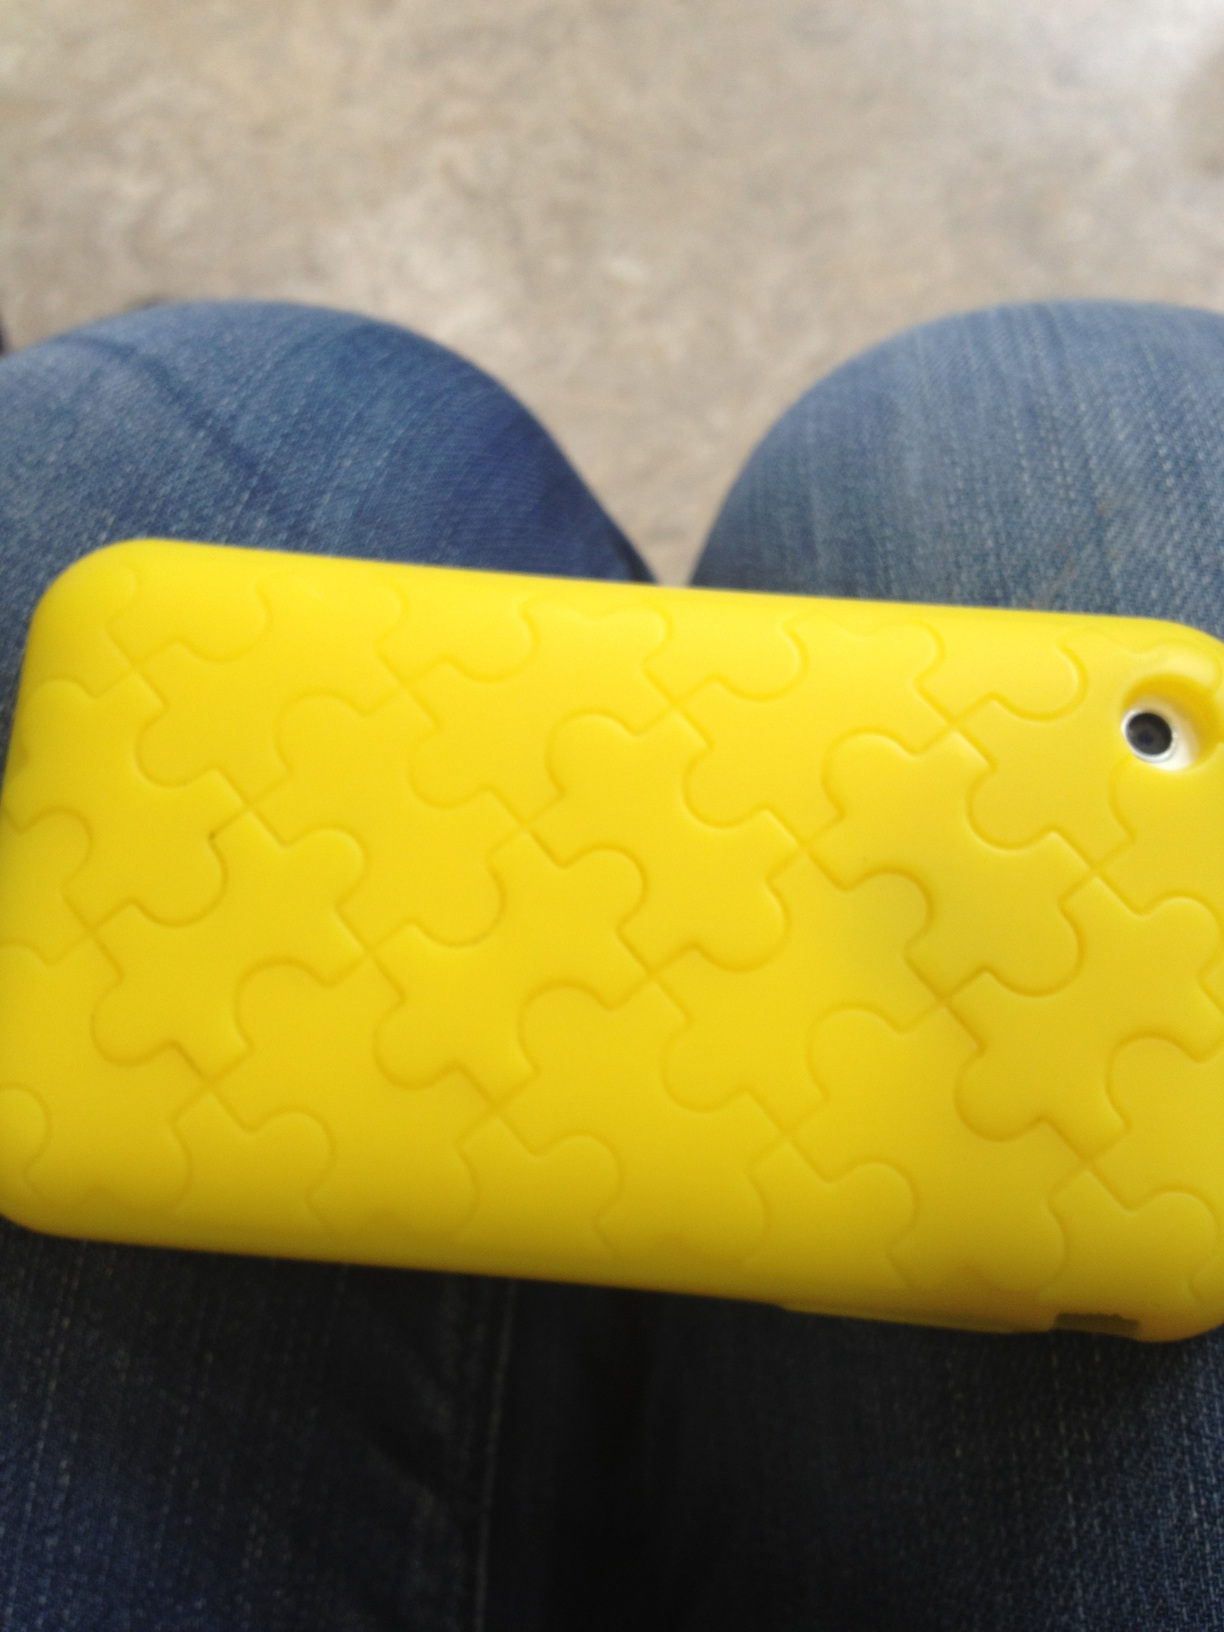Question: What color is this?
Answer: yellow